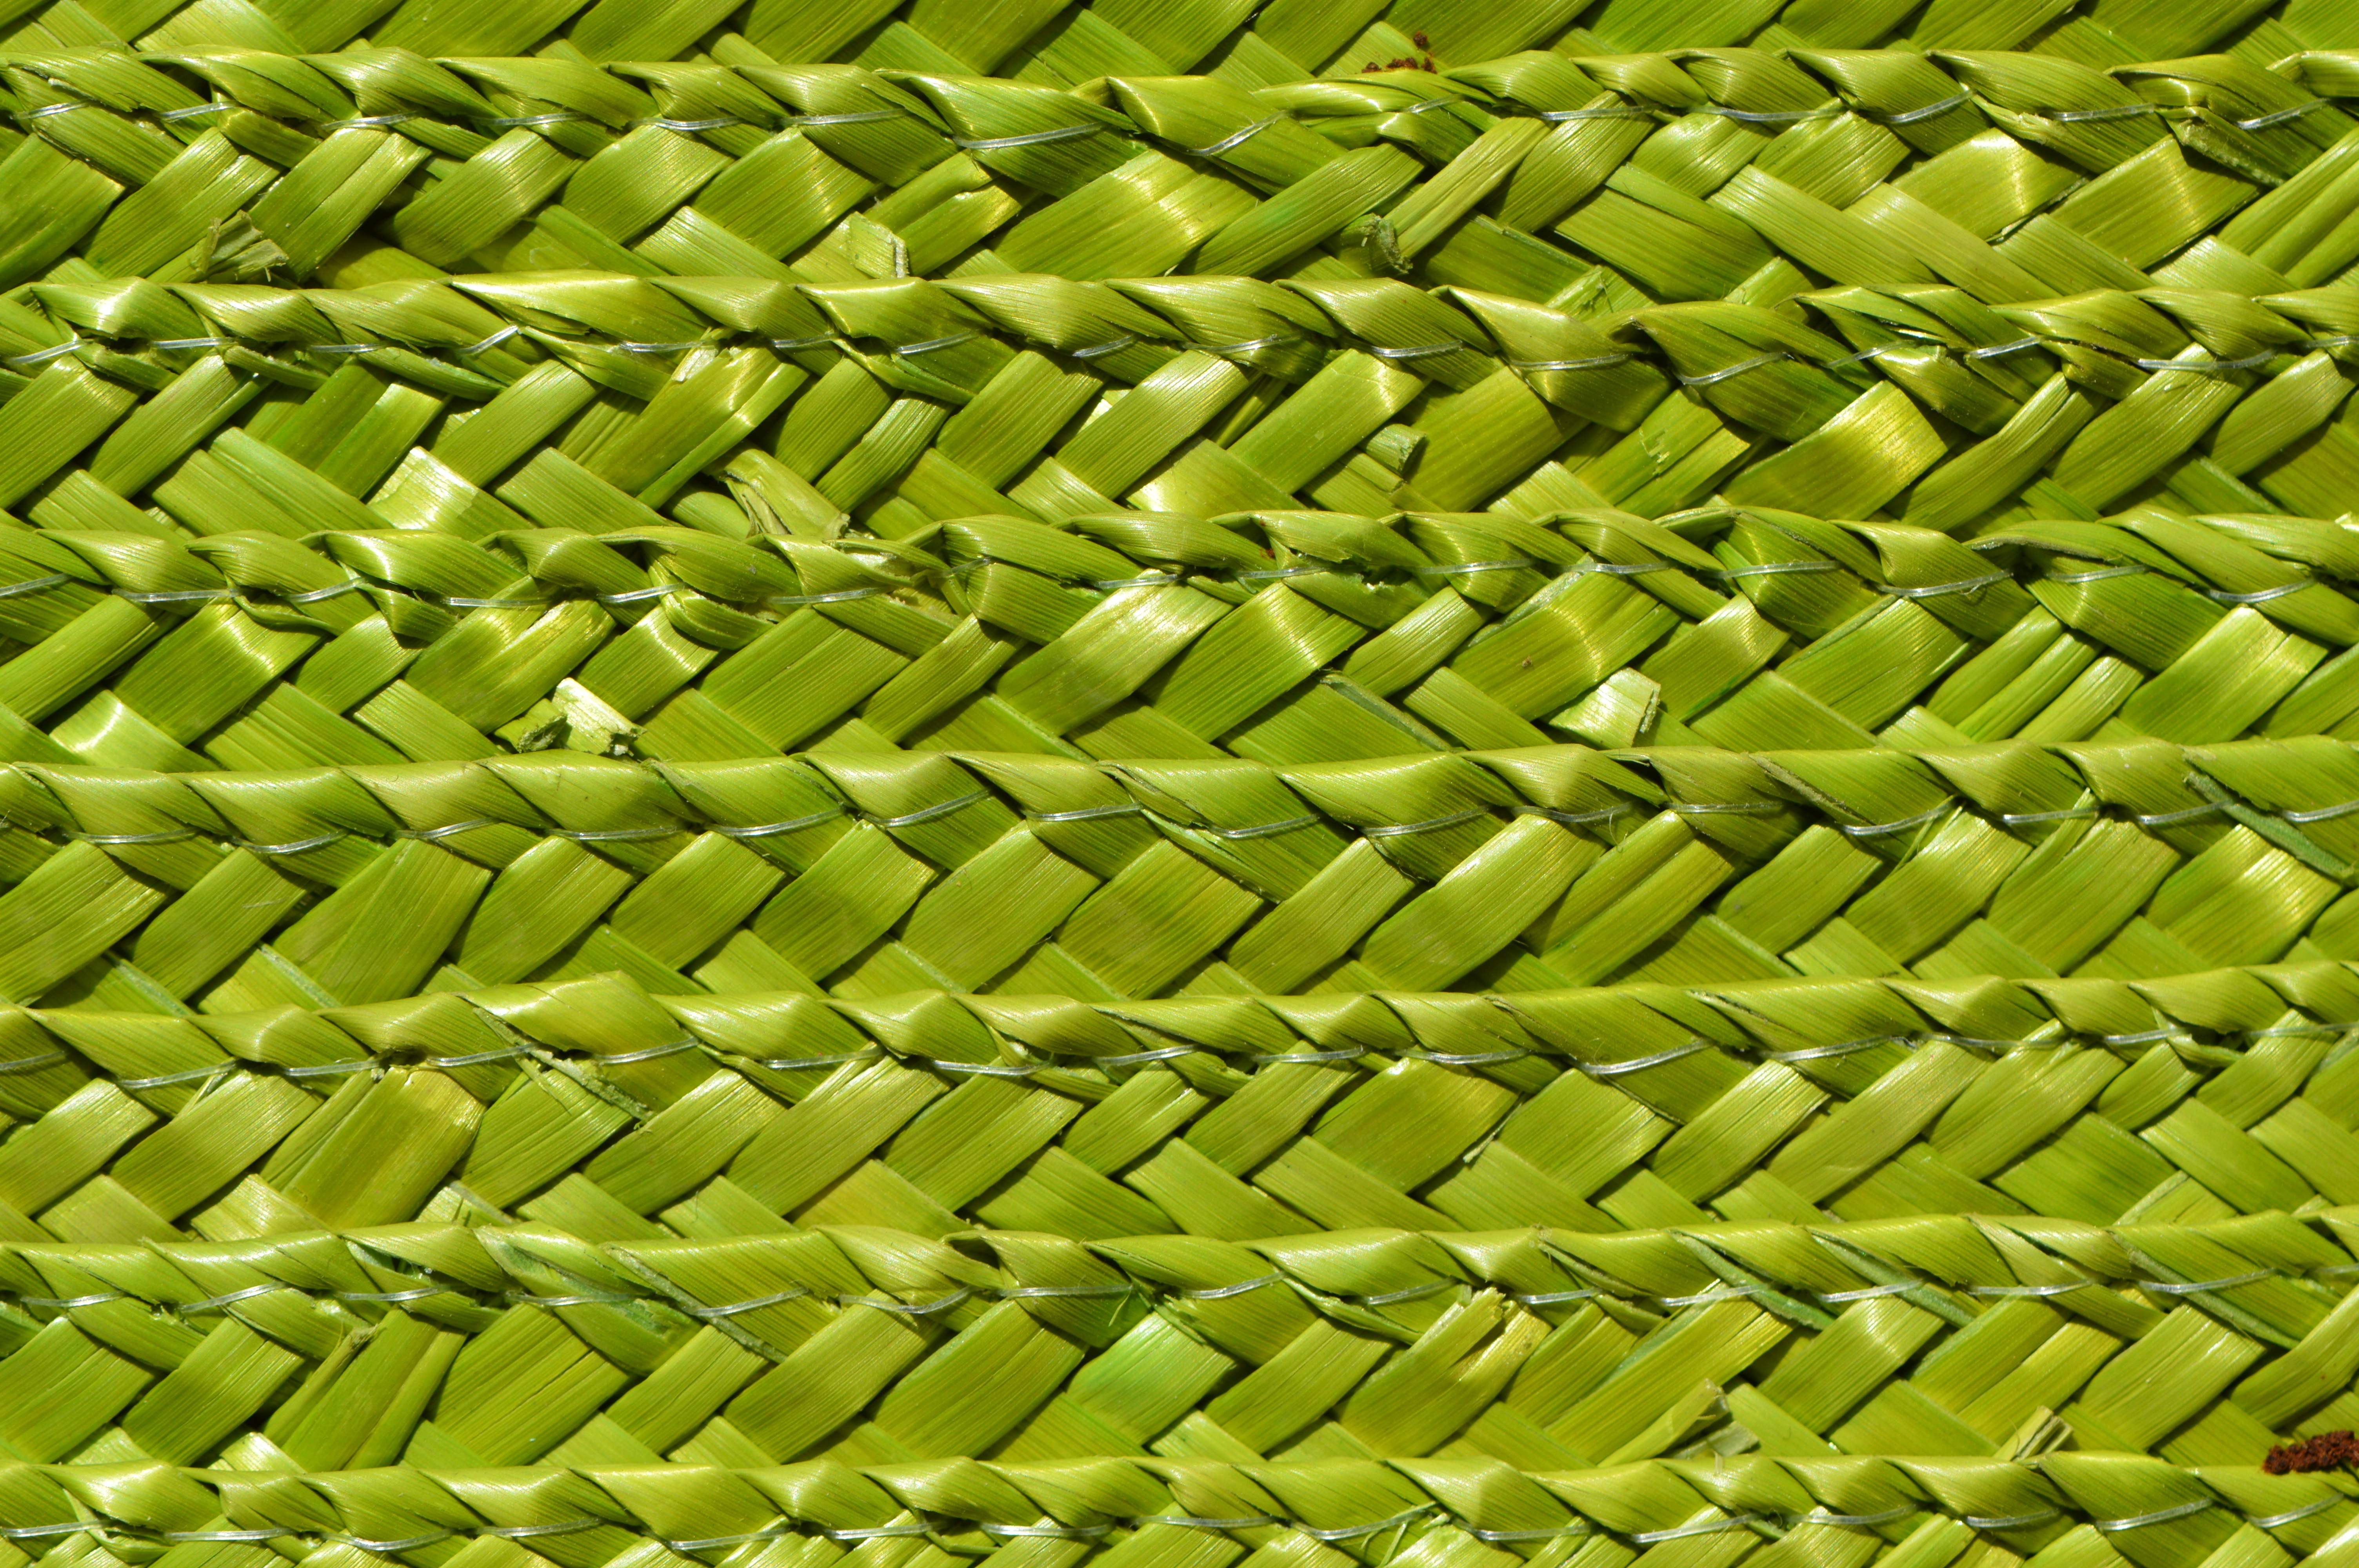
grass, plant, leaf, pattern, food, green, produce, crop, agriculture, basket, close, braid, wicker, background, wattle, bamboo, woven, light green, flooring, flowering plant, natural material, grass family, plant stem, land plant